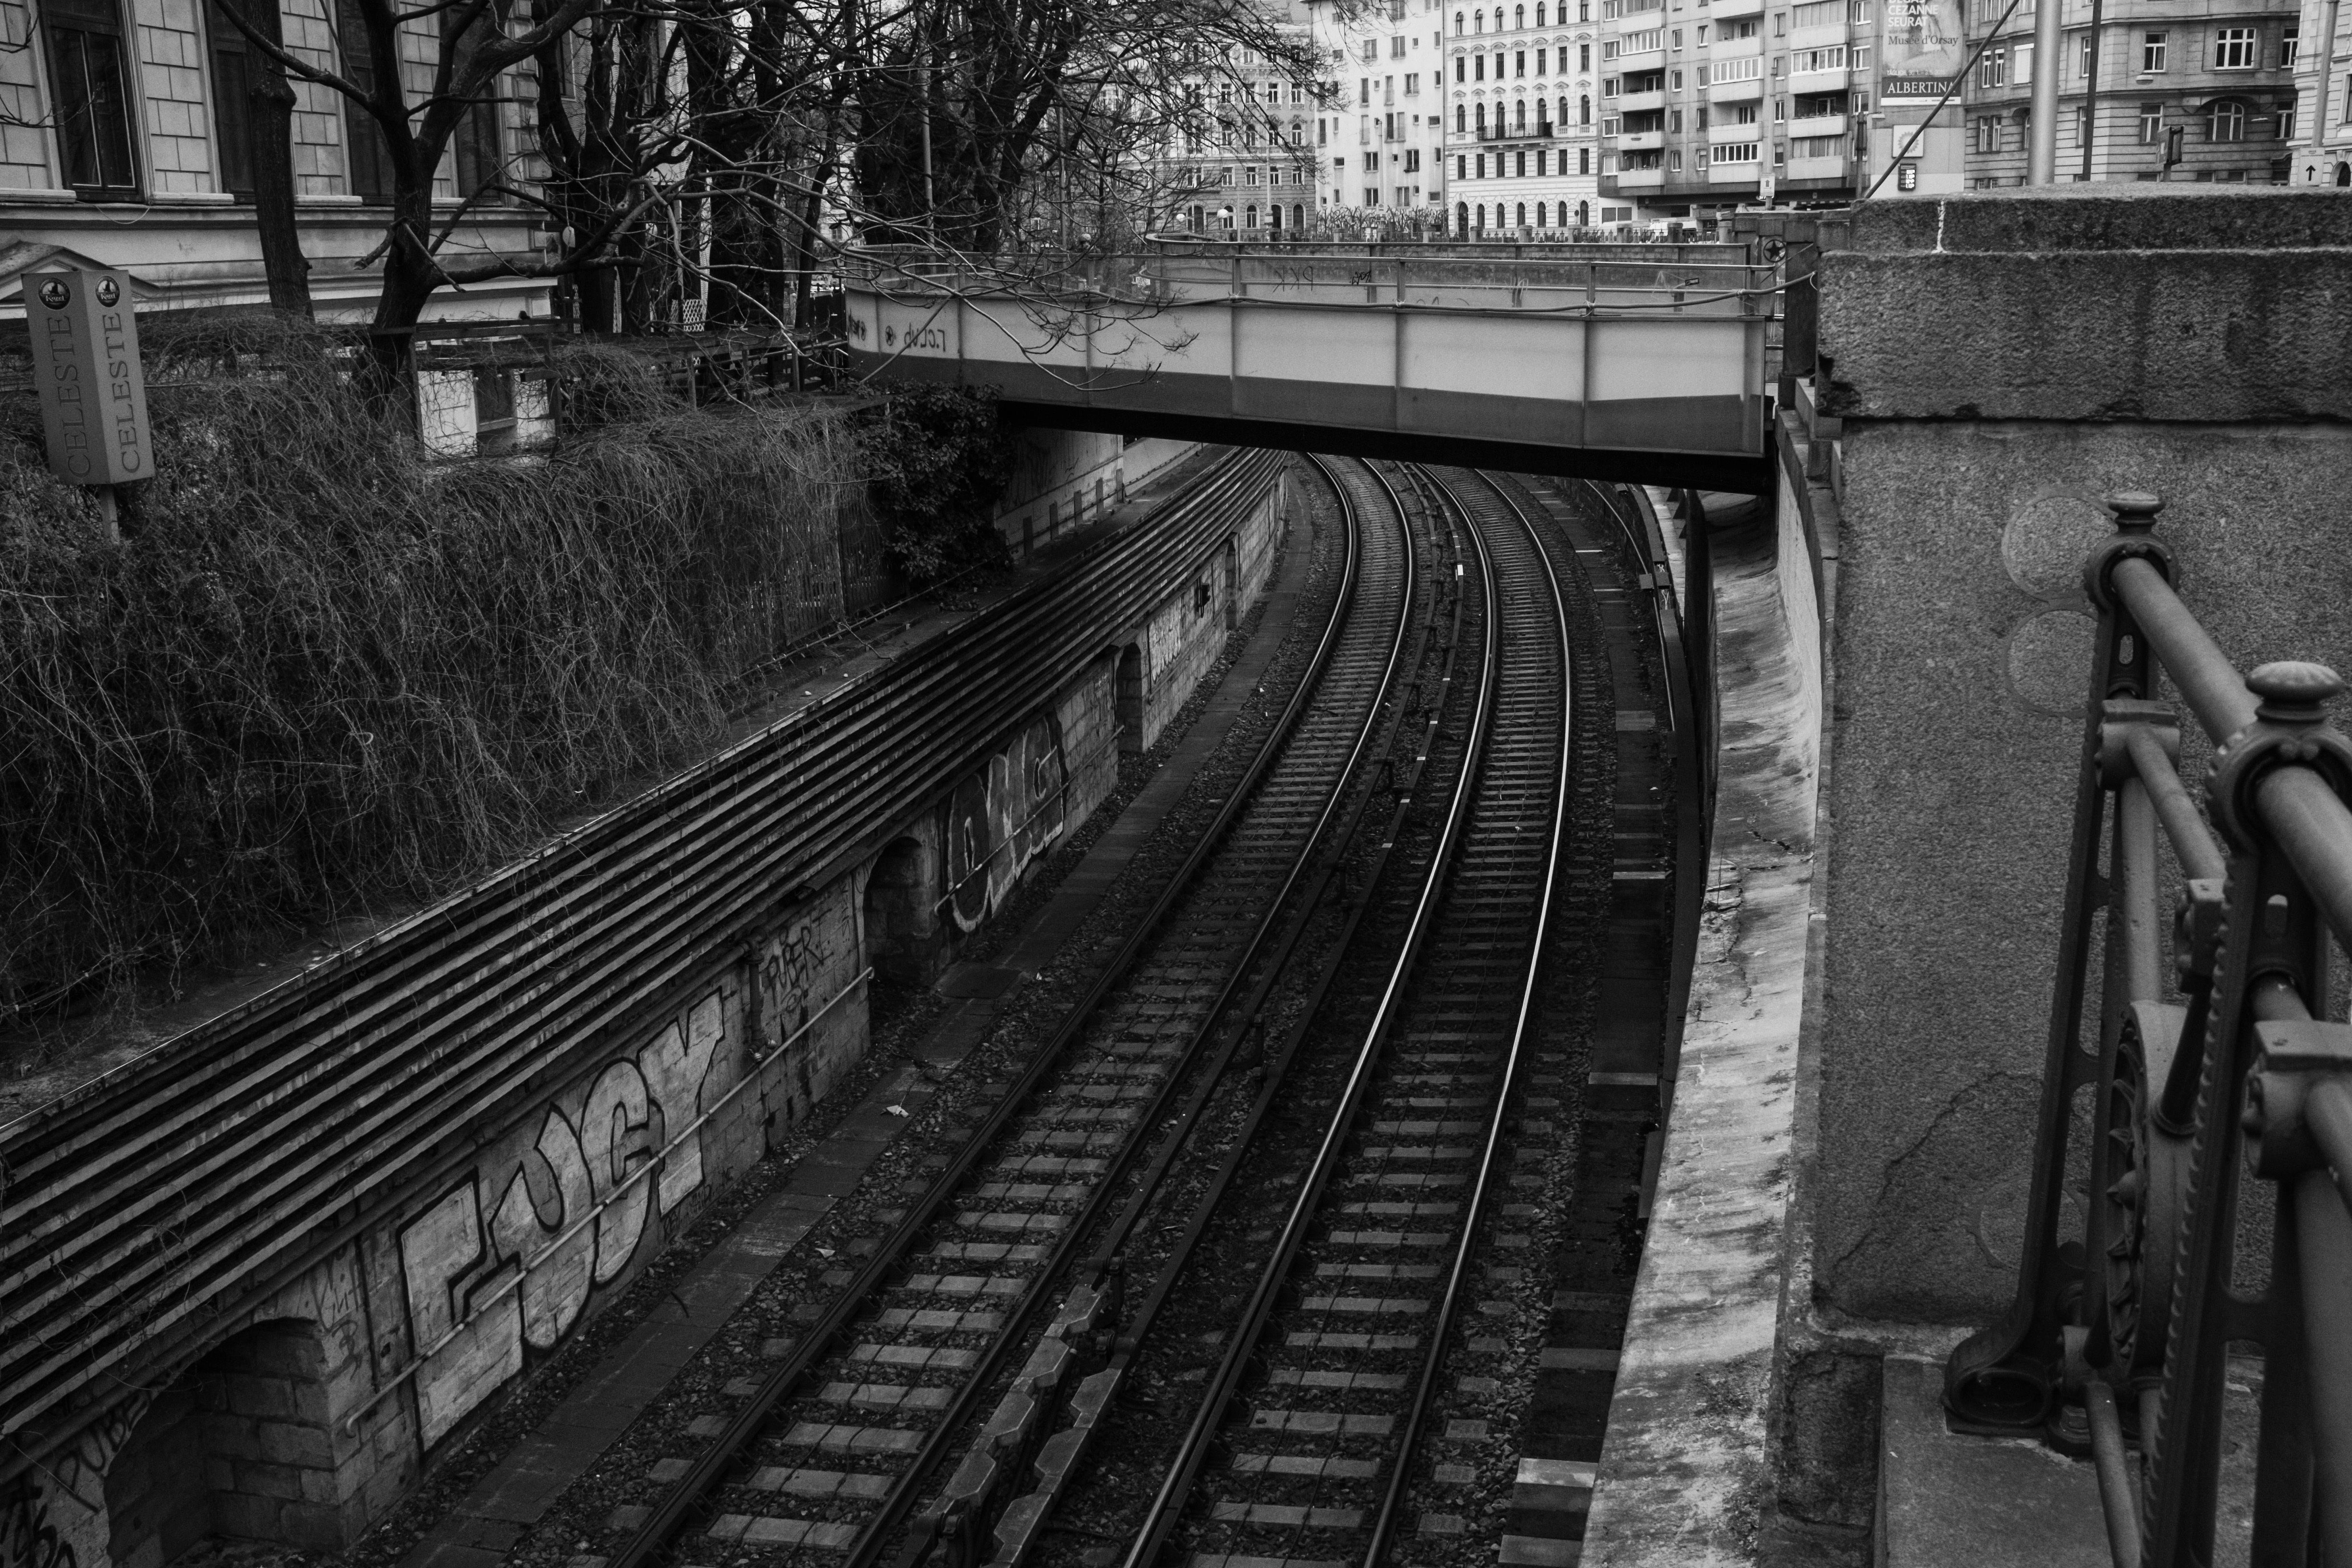
black and white, track, bridge, street, transport, line, vehicle, black, monochrome, lane, public transport, rail transport, urban area, monochrome photography, rolling stock